1891 Southern Rugby Union season

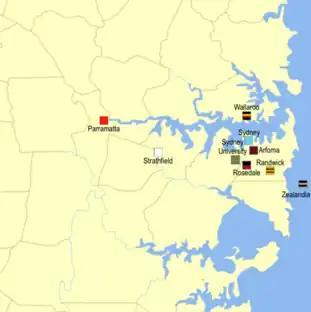
Location of teams playing for the 1891 Agricultural Society Cup.

For the 1891 premiership, 10 teams submitted entries for the senior cup. These teams had all competed in the premiership during the prior season. Of the teams that had participated last year, Elvira failed to survive into the new season. Unfortunately the decision was made by the club to not put together a team as many of their players had moved across to other clubs within the Balmain area.